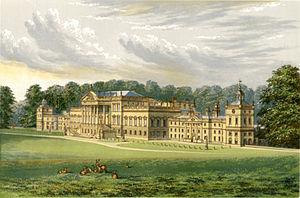
Rotherham est une ville du Royaume-Uni, située dans le nord-est de l'Angleterre, appartenant au comté de Yorkshire.